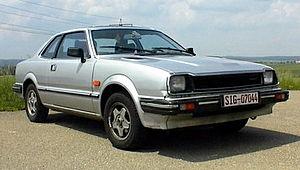
La Honda Prelude est un coupé sportif produit par le constructeur japonais Honda entre 1978 et 2001. Ce coupé deux portes a été décliné en cinq générations. Concurrente de la Toyota Celica, coupé sportif 4 cylindres apparu quelques années avant la Prelude, elle fait face aux autres Nissan Silvia, Isuzu Impulse, Mitsubishi FTO, Mitsubishi Cordia, Ford Probe et Mazda MX-6.